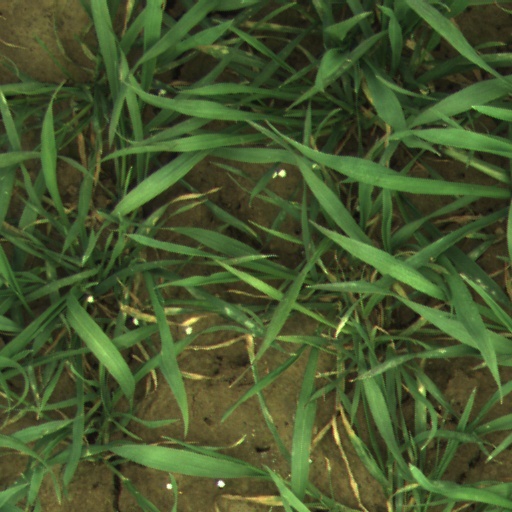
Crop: wheat